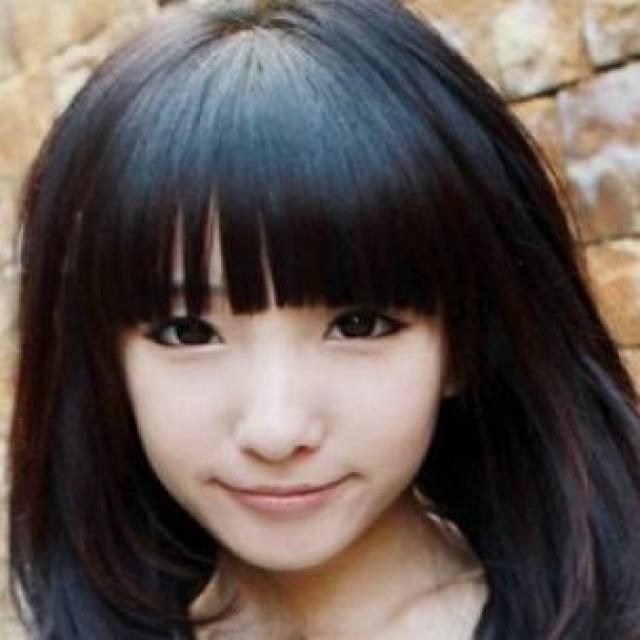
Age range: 13-20